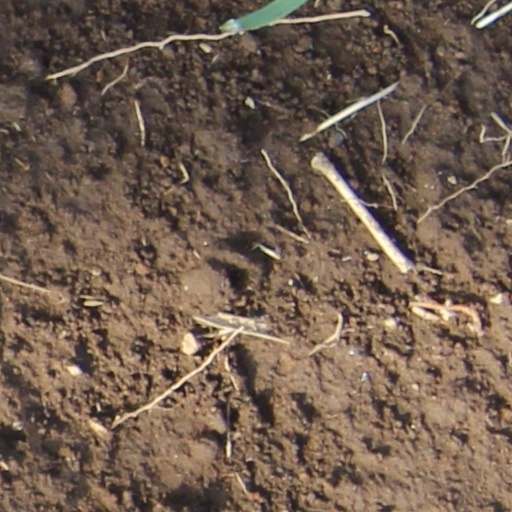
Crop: wheat